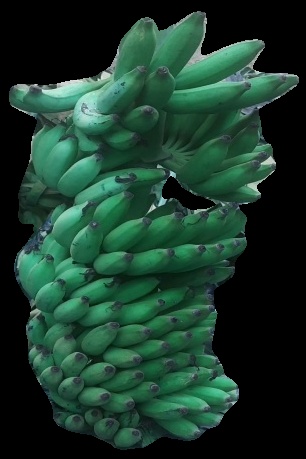
Variety: elakki-bale
Grade: grade1